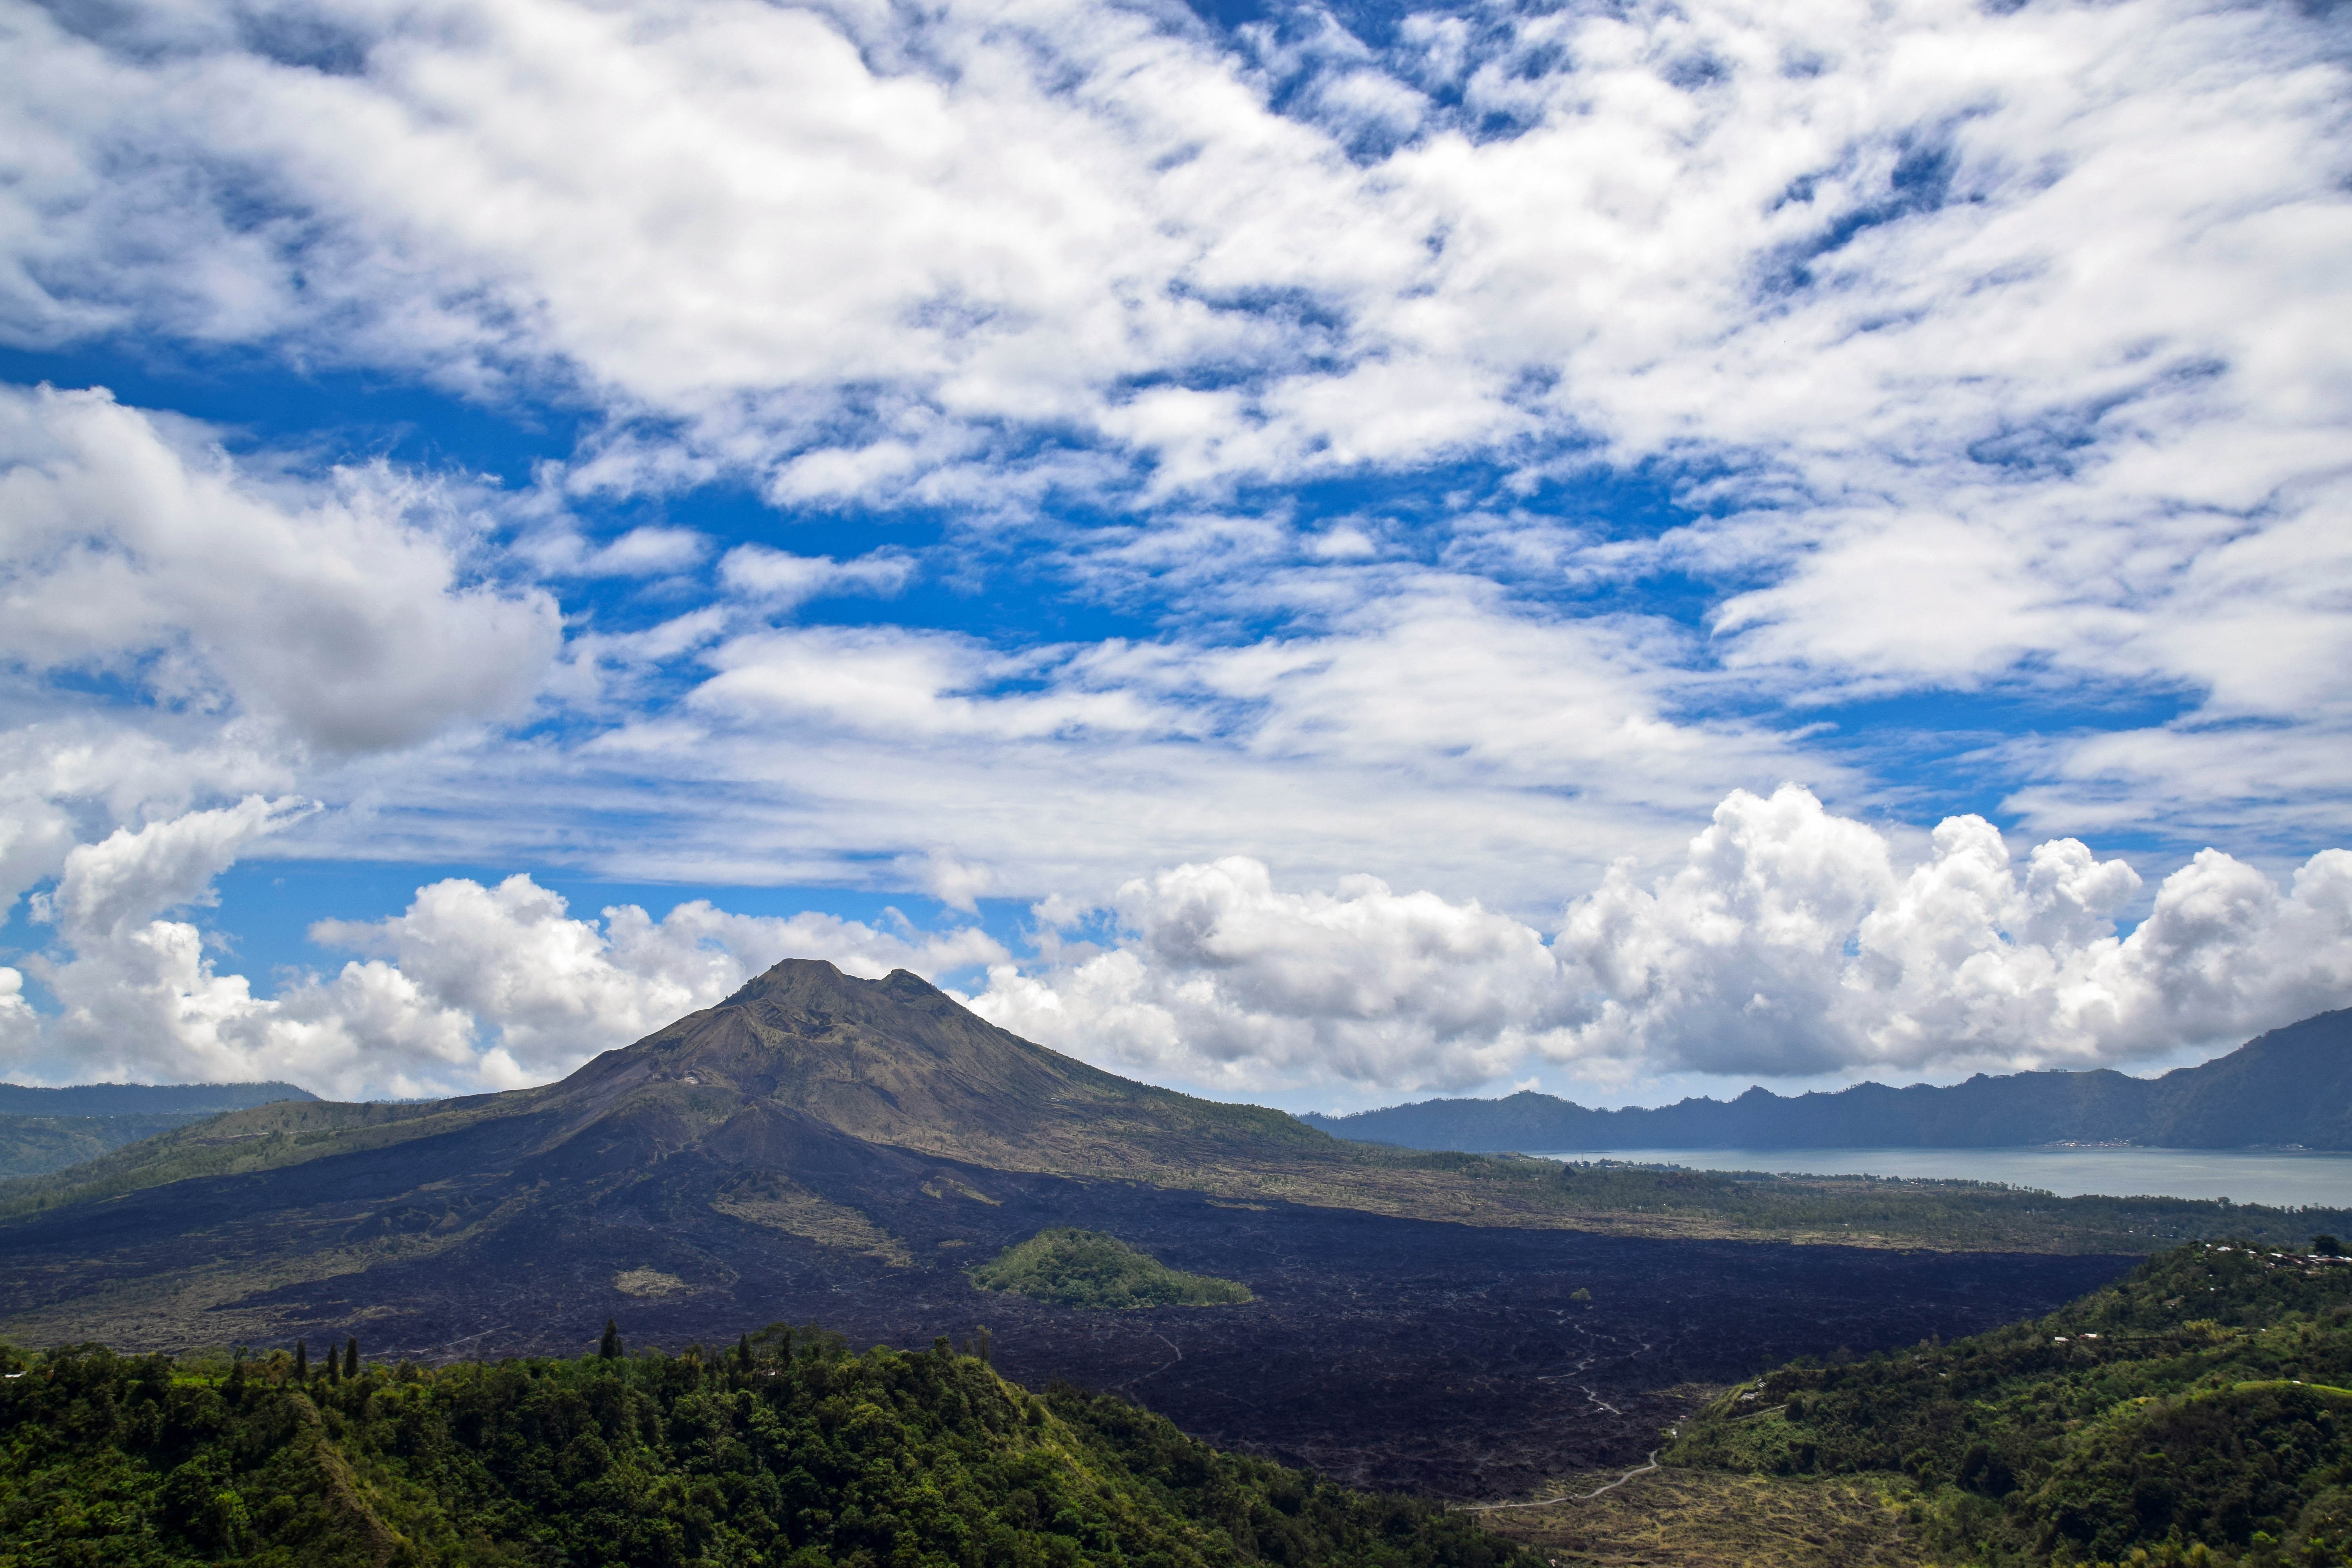
landscape, nature, horizon, wilderness, mountain, cloud, sky, meadow, hill, lake, view, mountain range, panorama, travel, cumulus, volcano, highland, ridge, plain, clouds, mountains, alps, grassland, plateau, indonesia, fell, loch, bali, landform, meteorological phenomenon, geographical feature, mountainous landforms, batur